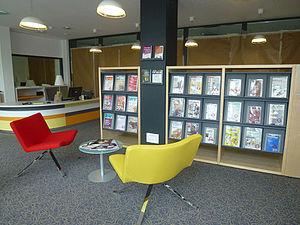
Bibliothèque EHESP
L'École des hautes études en santé publique, dont le siège est situé à Rennes sur le campus de Villejean, est avec l'École nationale d'administration et l'Institut national des études territoriales, l'une des trois grandes écoles françaises de la fonction publique administrative. Elle est spécialisée dans la formation des cadres supérieurs, cadres français ou étrangers de la santé publique et contribue à la recherche en santé publique au niveau national et international. L'EHESP reprend les missions de l'ex-École nationale de la santé publique créée en 1945 et de l’université au 1ᵉʳ janvier 2008.